Athénée Robert Catteau

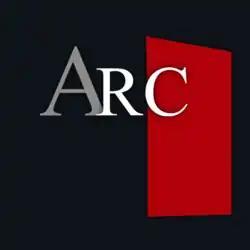
Logo since 2013

The Athénée Robert Catteau (ARC) is a French-language secondary school owned by the City of Brussels, located on rue Ernest Allard, part of the subsidized public schools network "enseignement officiel". Since 1948, it holds the name of Robert Catteau, an attorney, journalist and alderman of the City of Brussels. The original name of the school was "École moyenne A", founded in 1851 within the Free University of Brussels. The school provides modern general education preparing for university studies and qualifies itself as a "center of excellence".